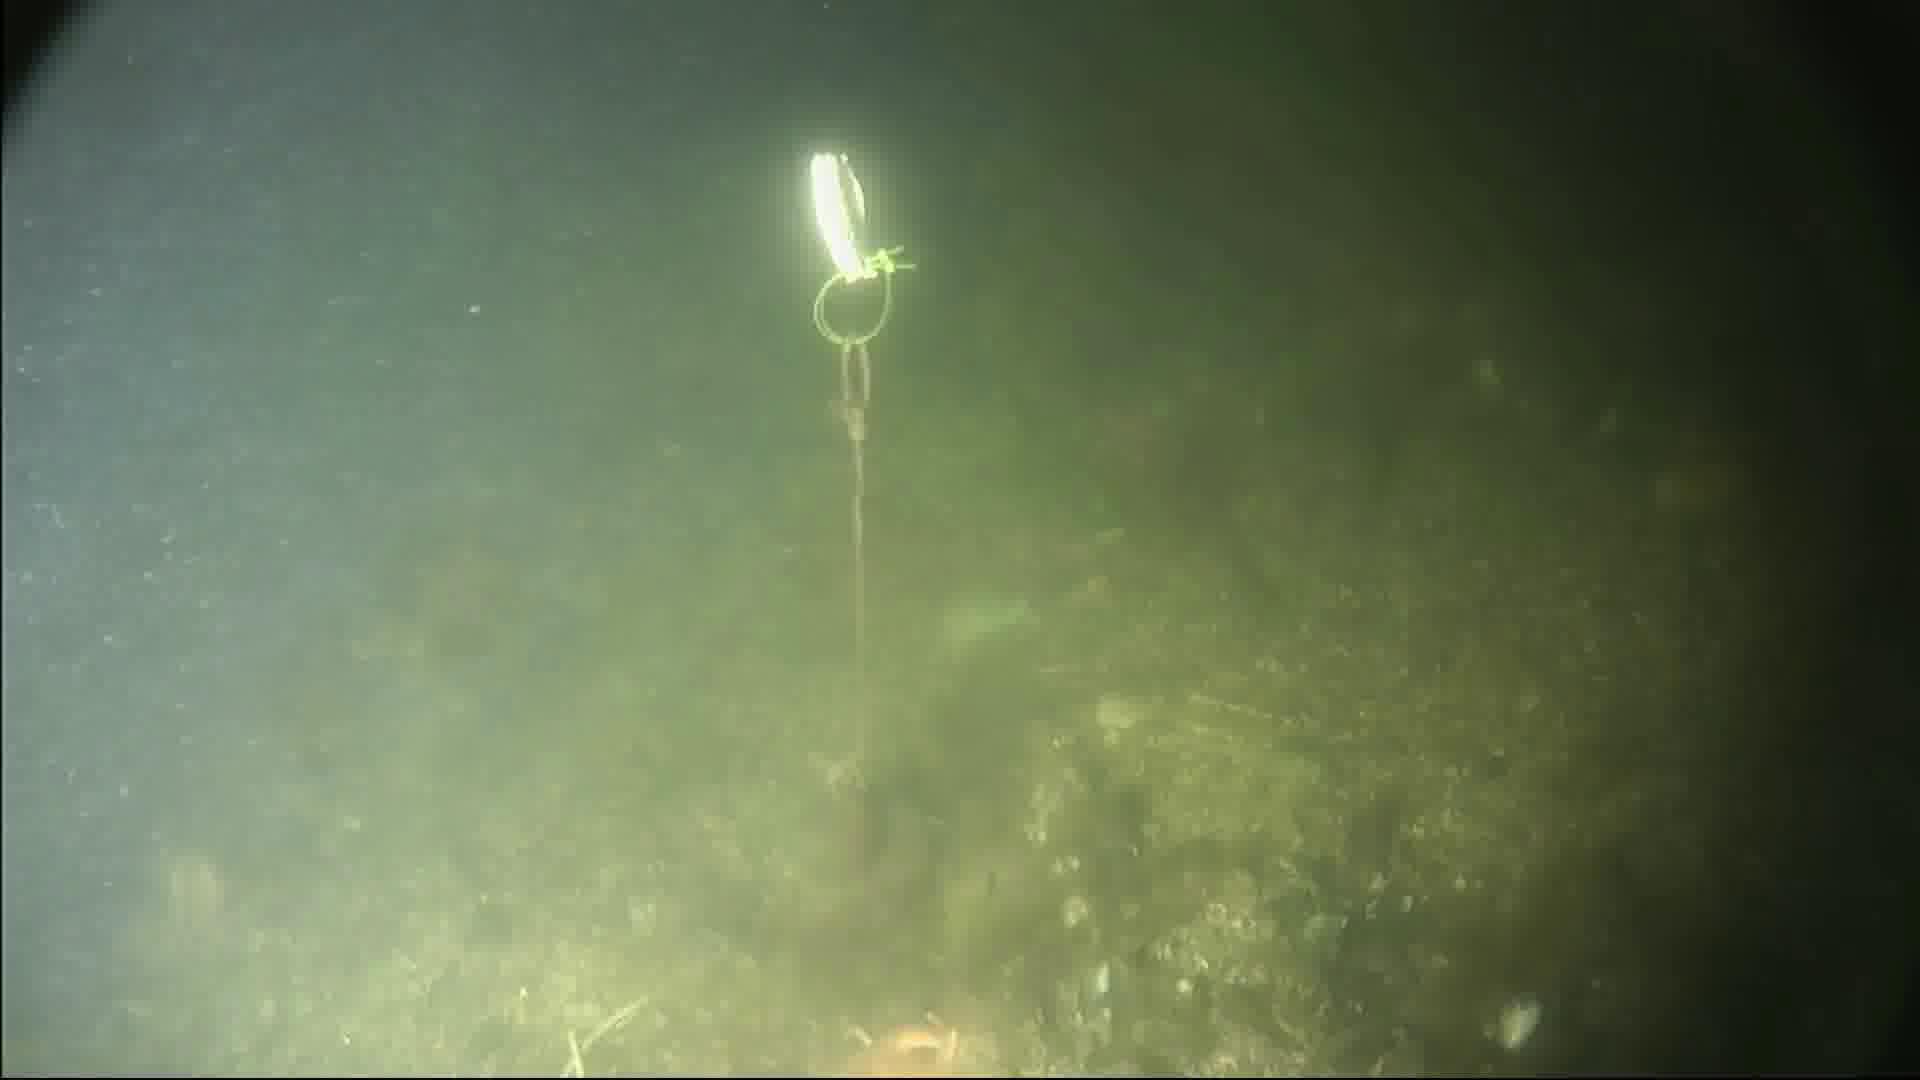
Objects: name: starfish
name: crab